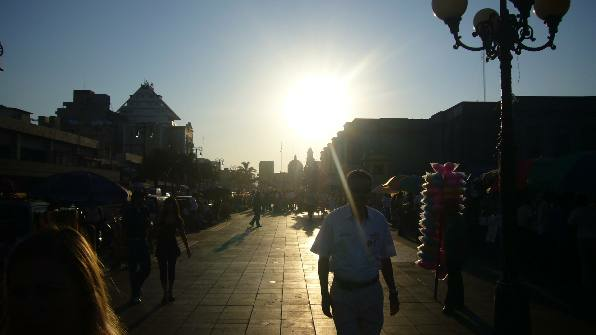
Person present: Yes